Huangpu, Shanghai

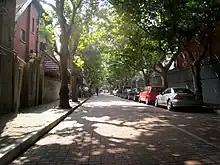
A quiet leafy street in the former Shanghai French Concession, part of which eventually became Luwan district

The former Luwan District occupied most of the eastern part of the former Shanghai French Concession and some nearby areas. This area was long regarded as the premier residential and high end commercial area of Shanghai. It is known for its leafy streets lined with London planes, cafes and restaurants, high end retail and historical houses.